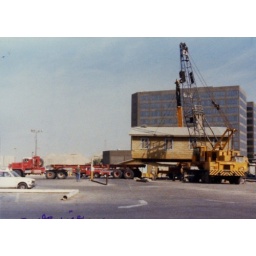
back: Moving Aramco first office building. new. tower building in background. album: paul's office 9th floor tower